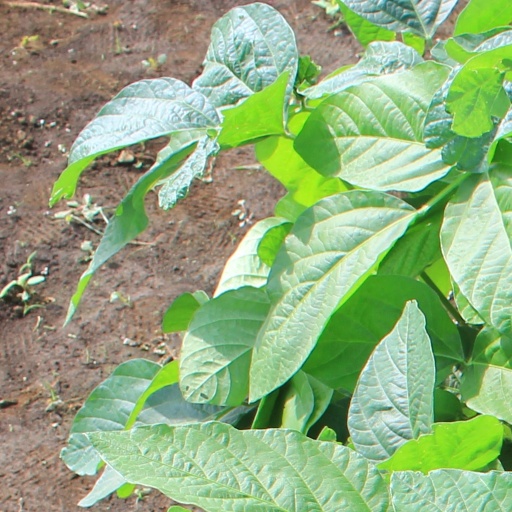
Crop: soybean